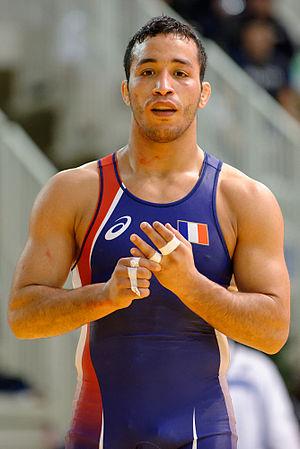
Le Français Tarik Belmadani au Tournoi international Grand Paris Seine Ouest à Issy-les-Moulineaux.
Tarik Belmadani est un sportif français de lutte gréco-romaine, né à Viriat le 17 novembre 1987.